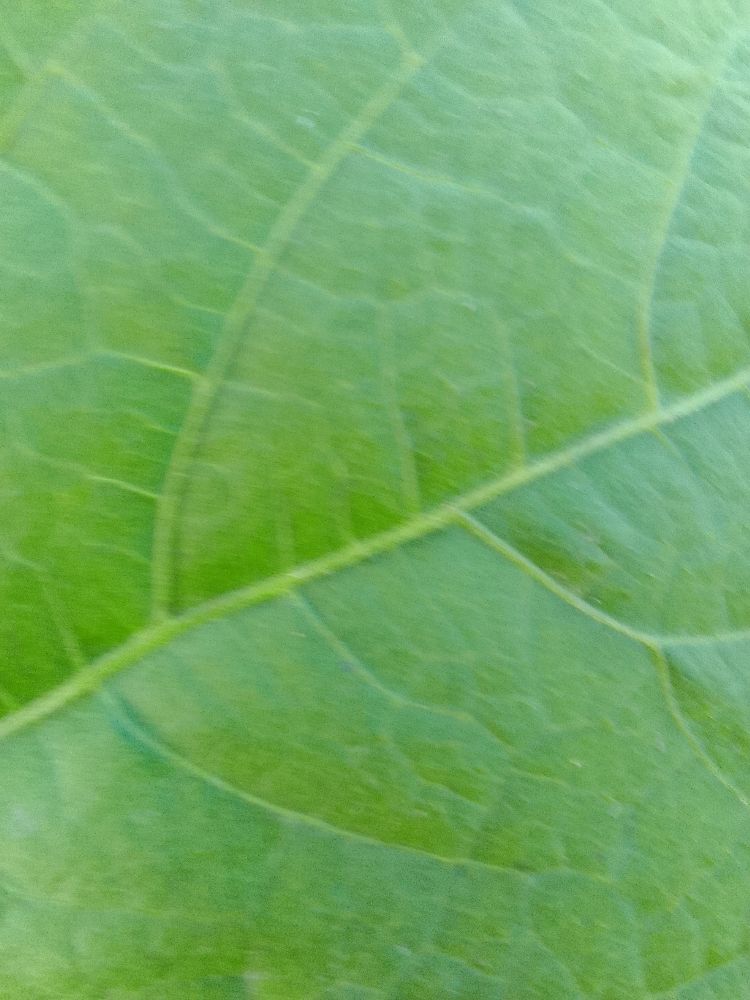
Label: healthy